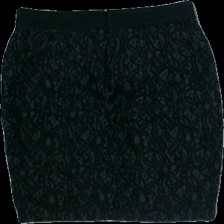
View: back
Type: Skirt
Category: Ladies
Brand: Esprit
Colors: Black
Material: 83% Nylon 17% Polyester
Pattern: Lace
Cut: Cropped
Season: All
Price range: 50-100
Recommended usage: Reuse
Description: black cropped lace skirt